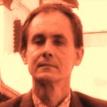
Age: 45